History of Mongolia

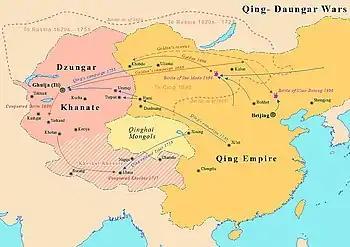
Map showing wars between Qing dynasty and Dzungar Khanate

By the 1620s, only the Chahars remained under Ligdan's rule. The Chahar army was defeated in 1625 and 1628 by the Inner Mongol and Manchu armies due to Ligdan's faulty tactics.